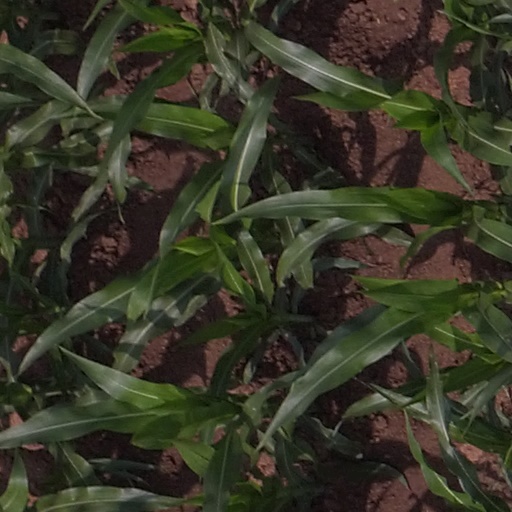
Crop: maize; corn